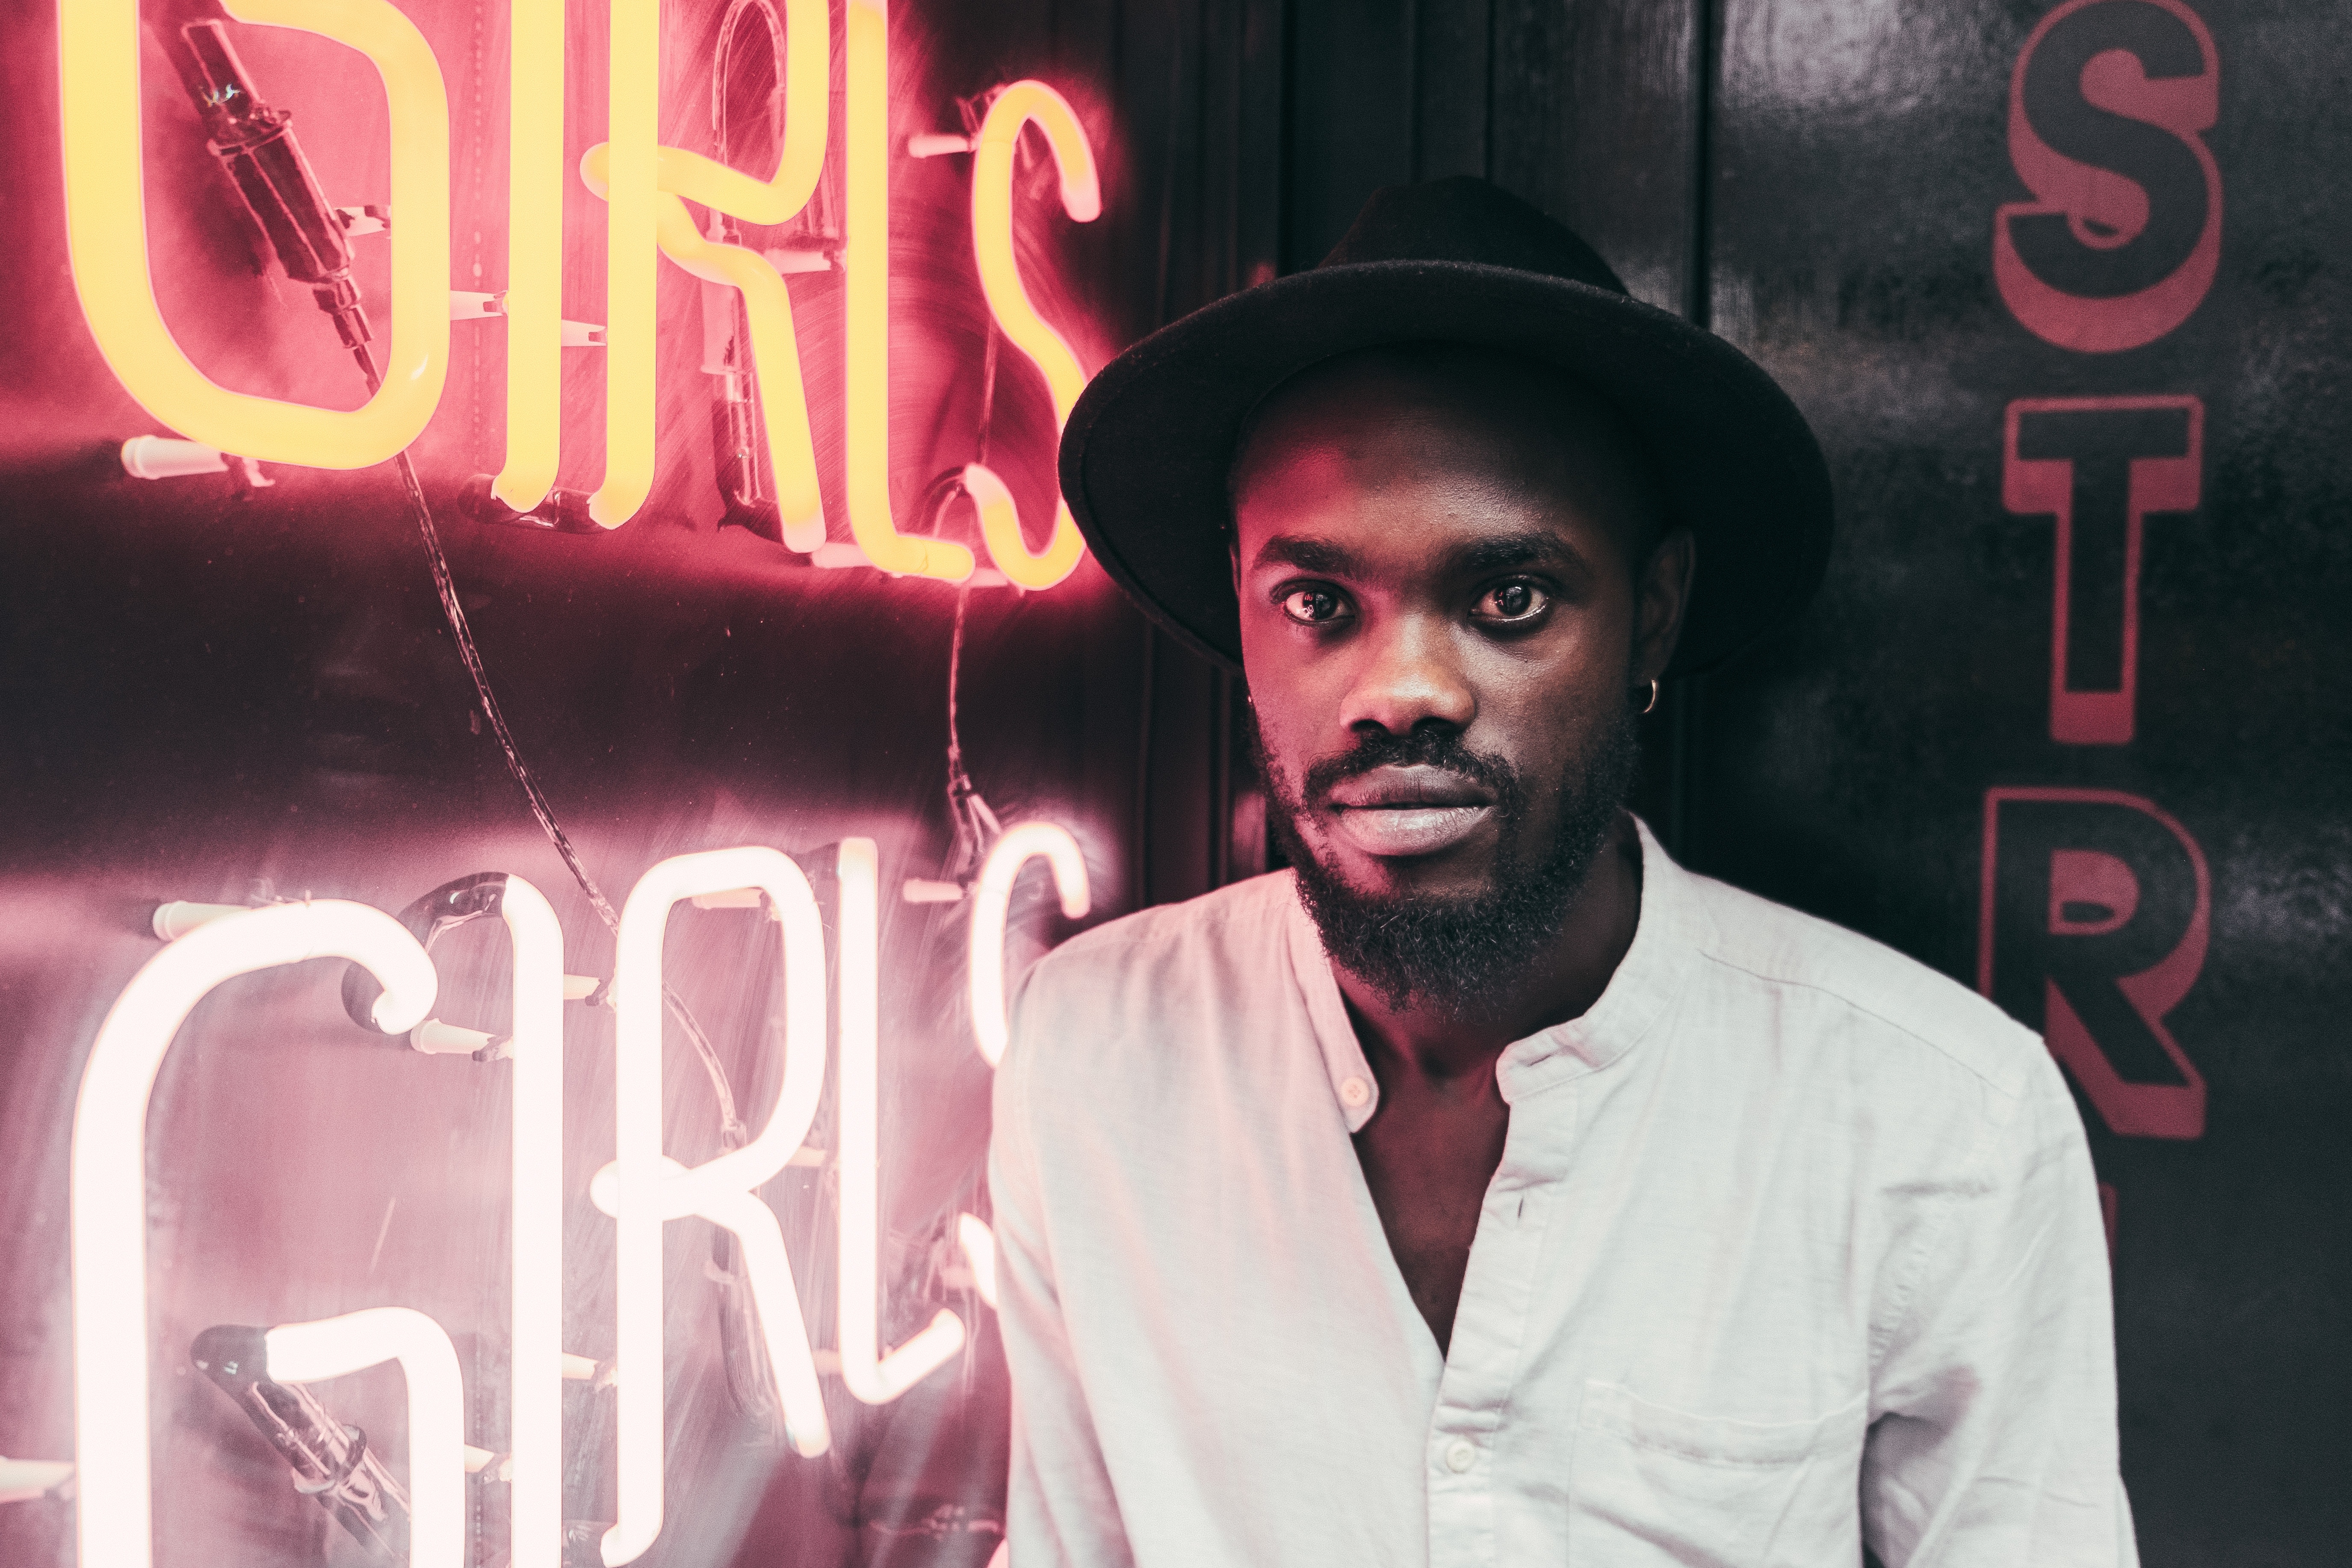
man, guy, hat, beard, shirt, font, cool, african american, facial hair, public relations, music artist